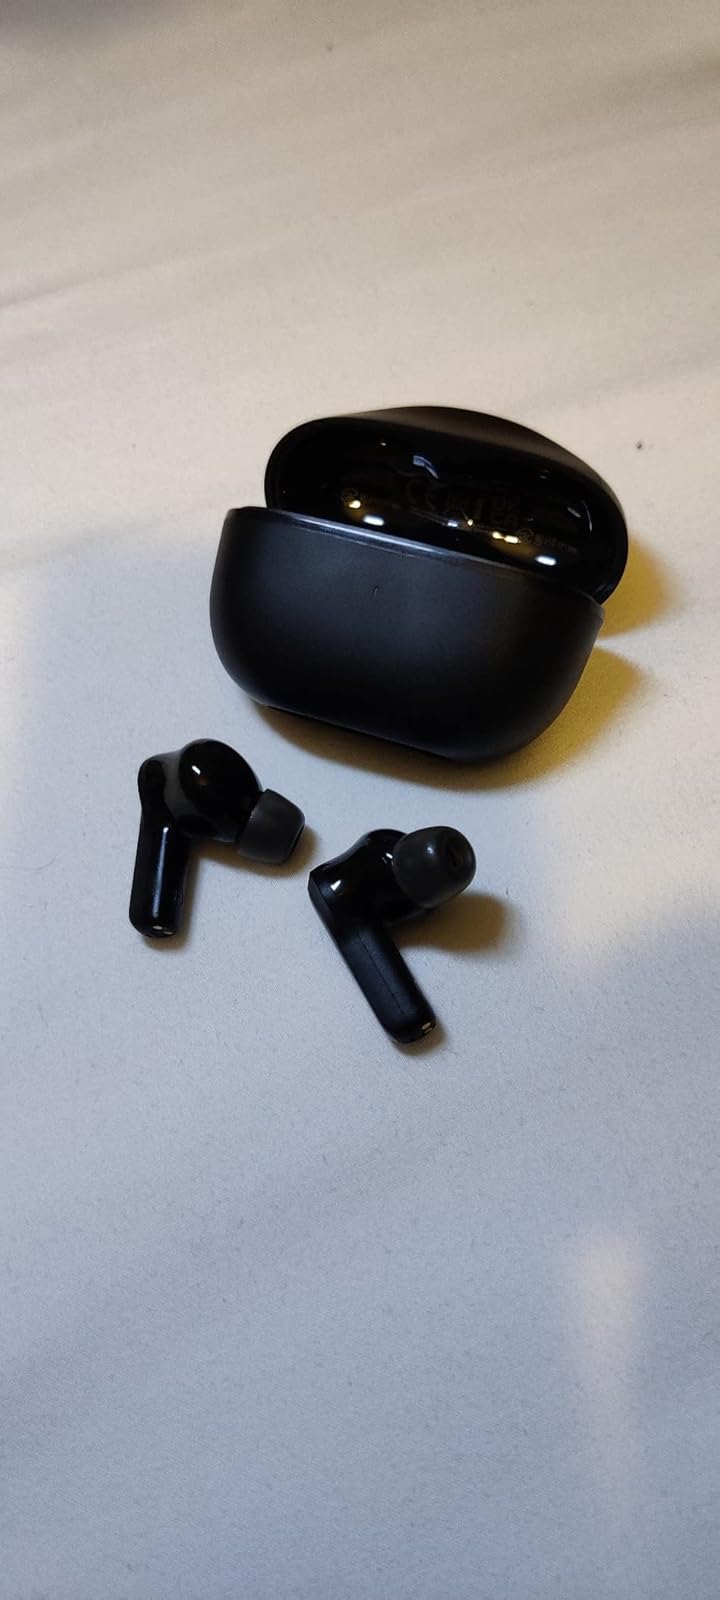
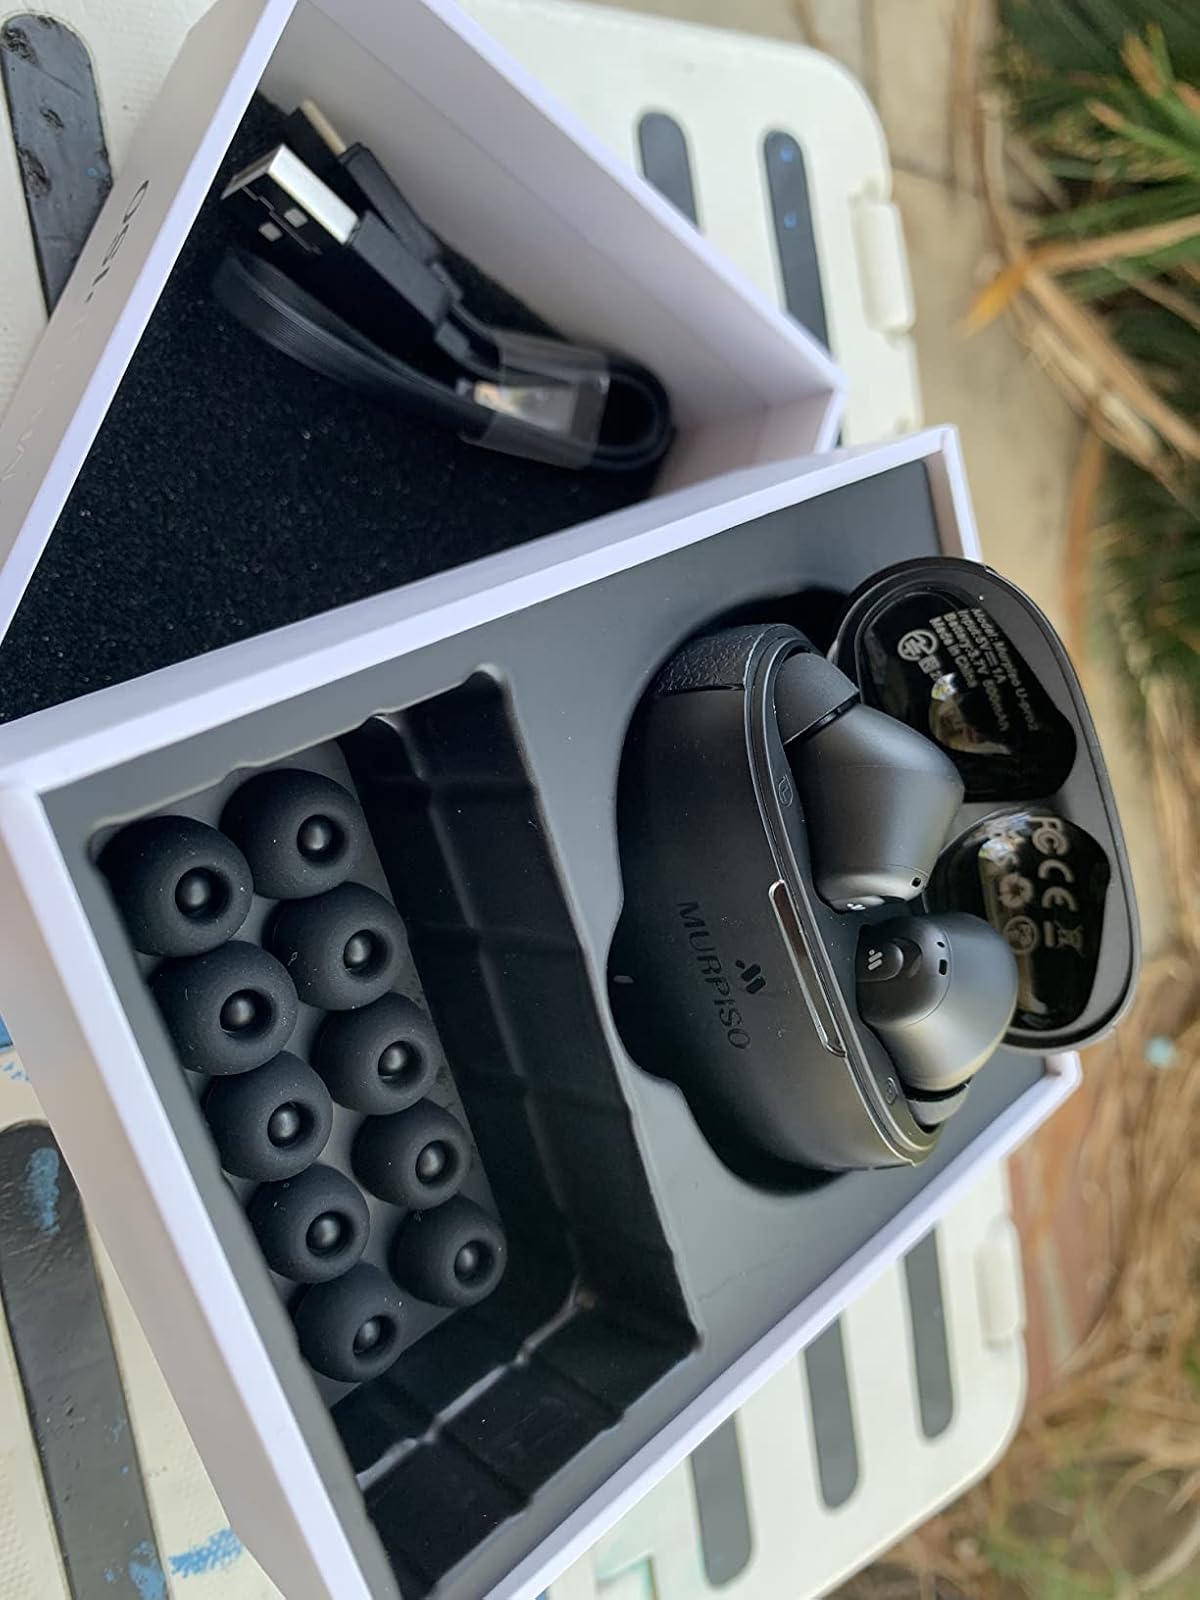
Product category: earbuds
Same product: no